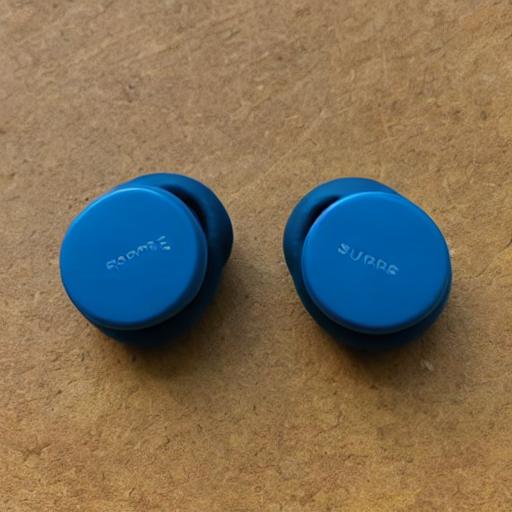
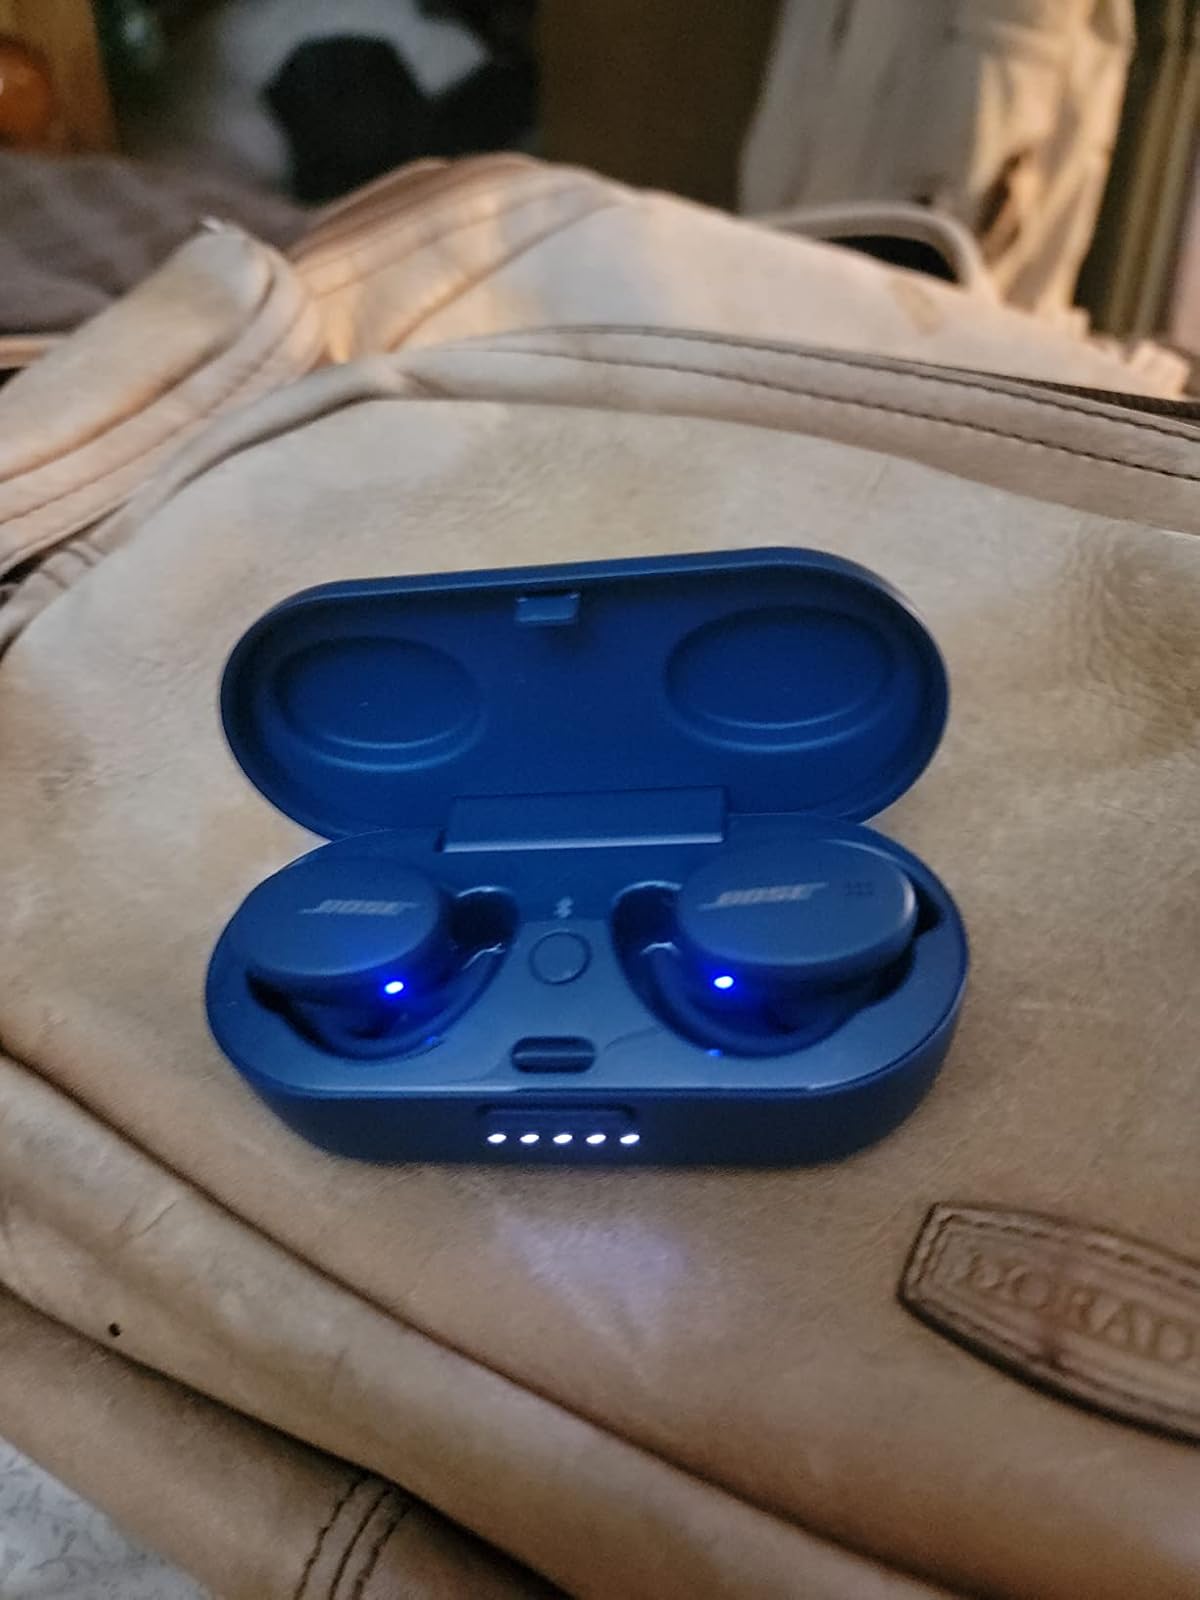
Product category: earbuds
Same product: no